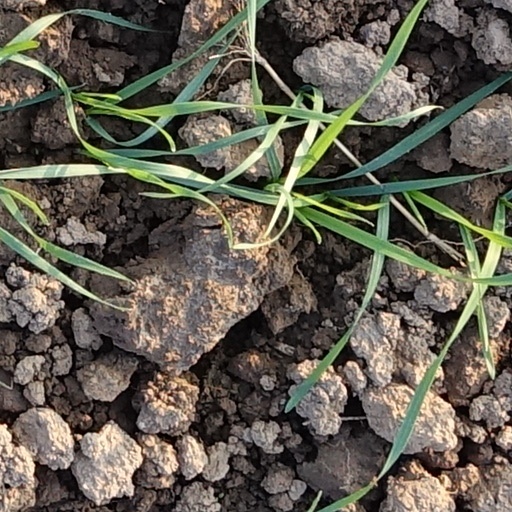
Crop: wheat